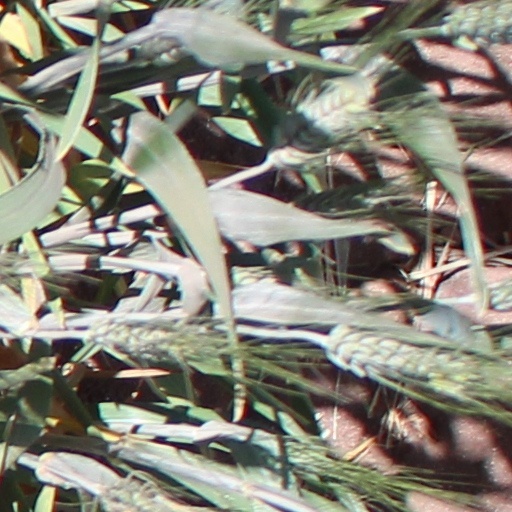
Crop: wheat